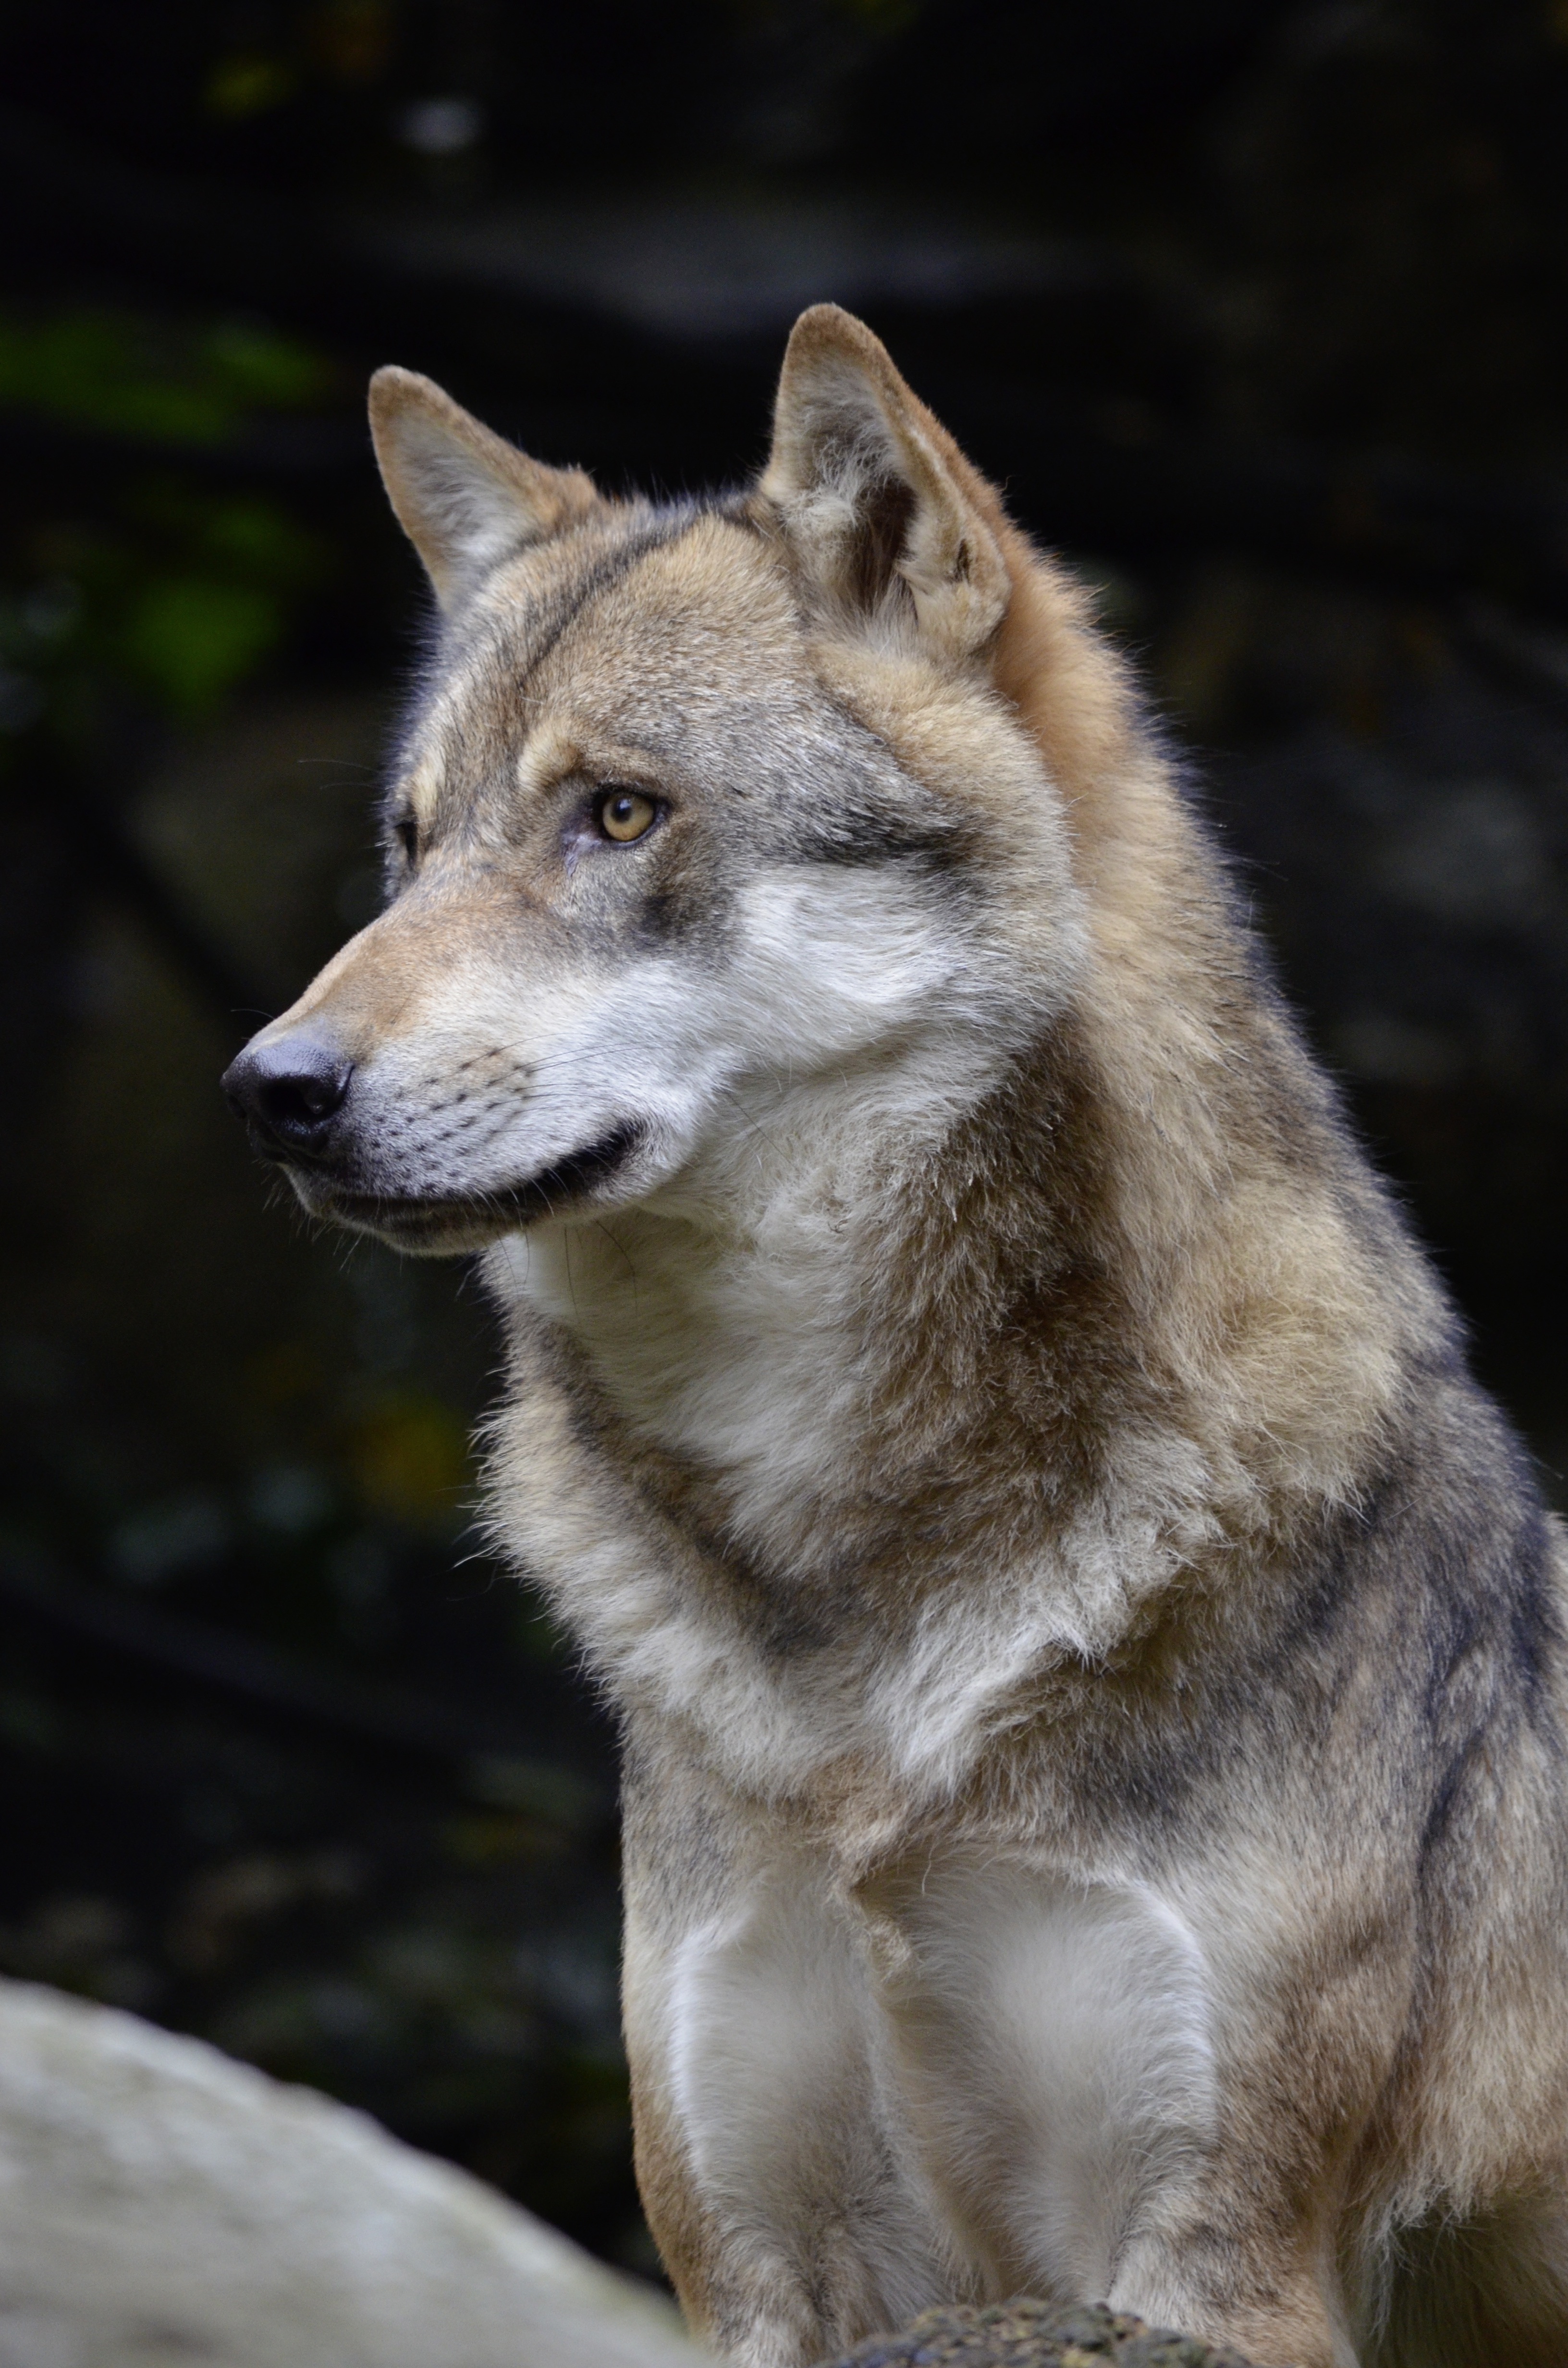
canine, wildlife, fur, mammal, wolf, predator, close, coyote, fauna, wild animal, face, whiskers, snout, pack, shikoku, dog like mammal, red wolf, saarloos wolfdog, wolfdog, czechoslovakian wolfdog, carnivoran, dog breed group, canis lupus tundrarum, tamaskan dog